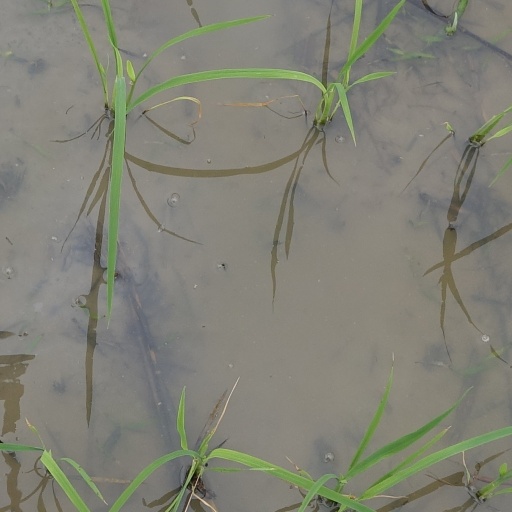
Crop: rice